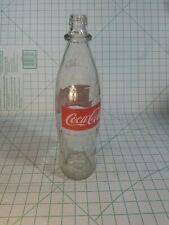
Label: glass